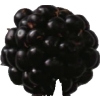
Label: blackberry